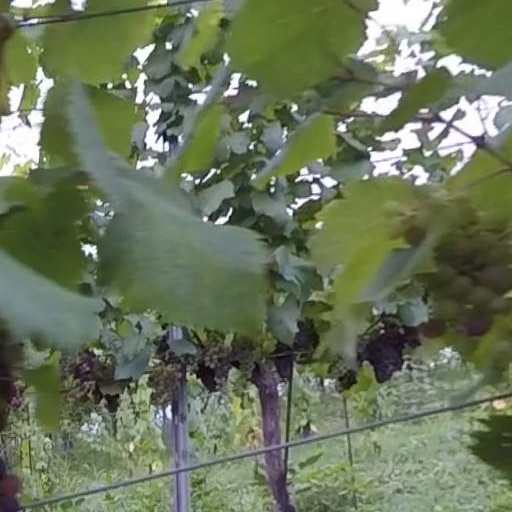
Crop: grape